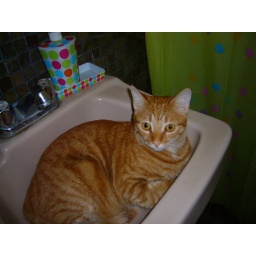
fat cat in the sink